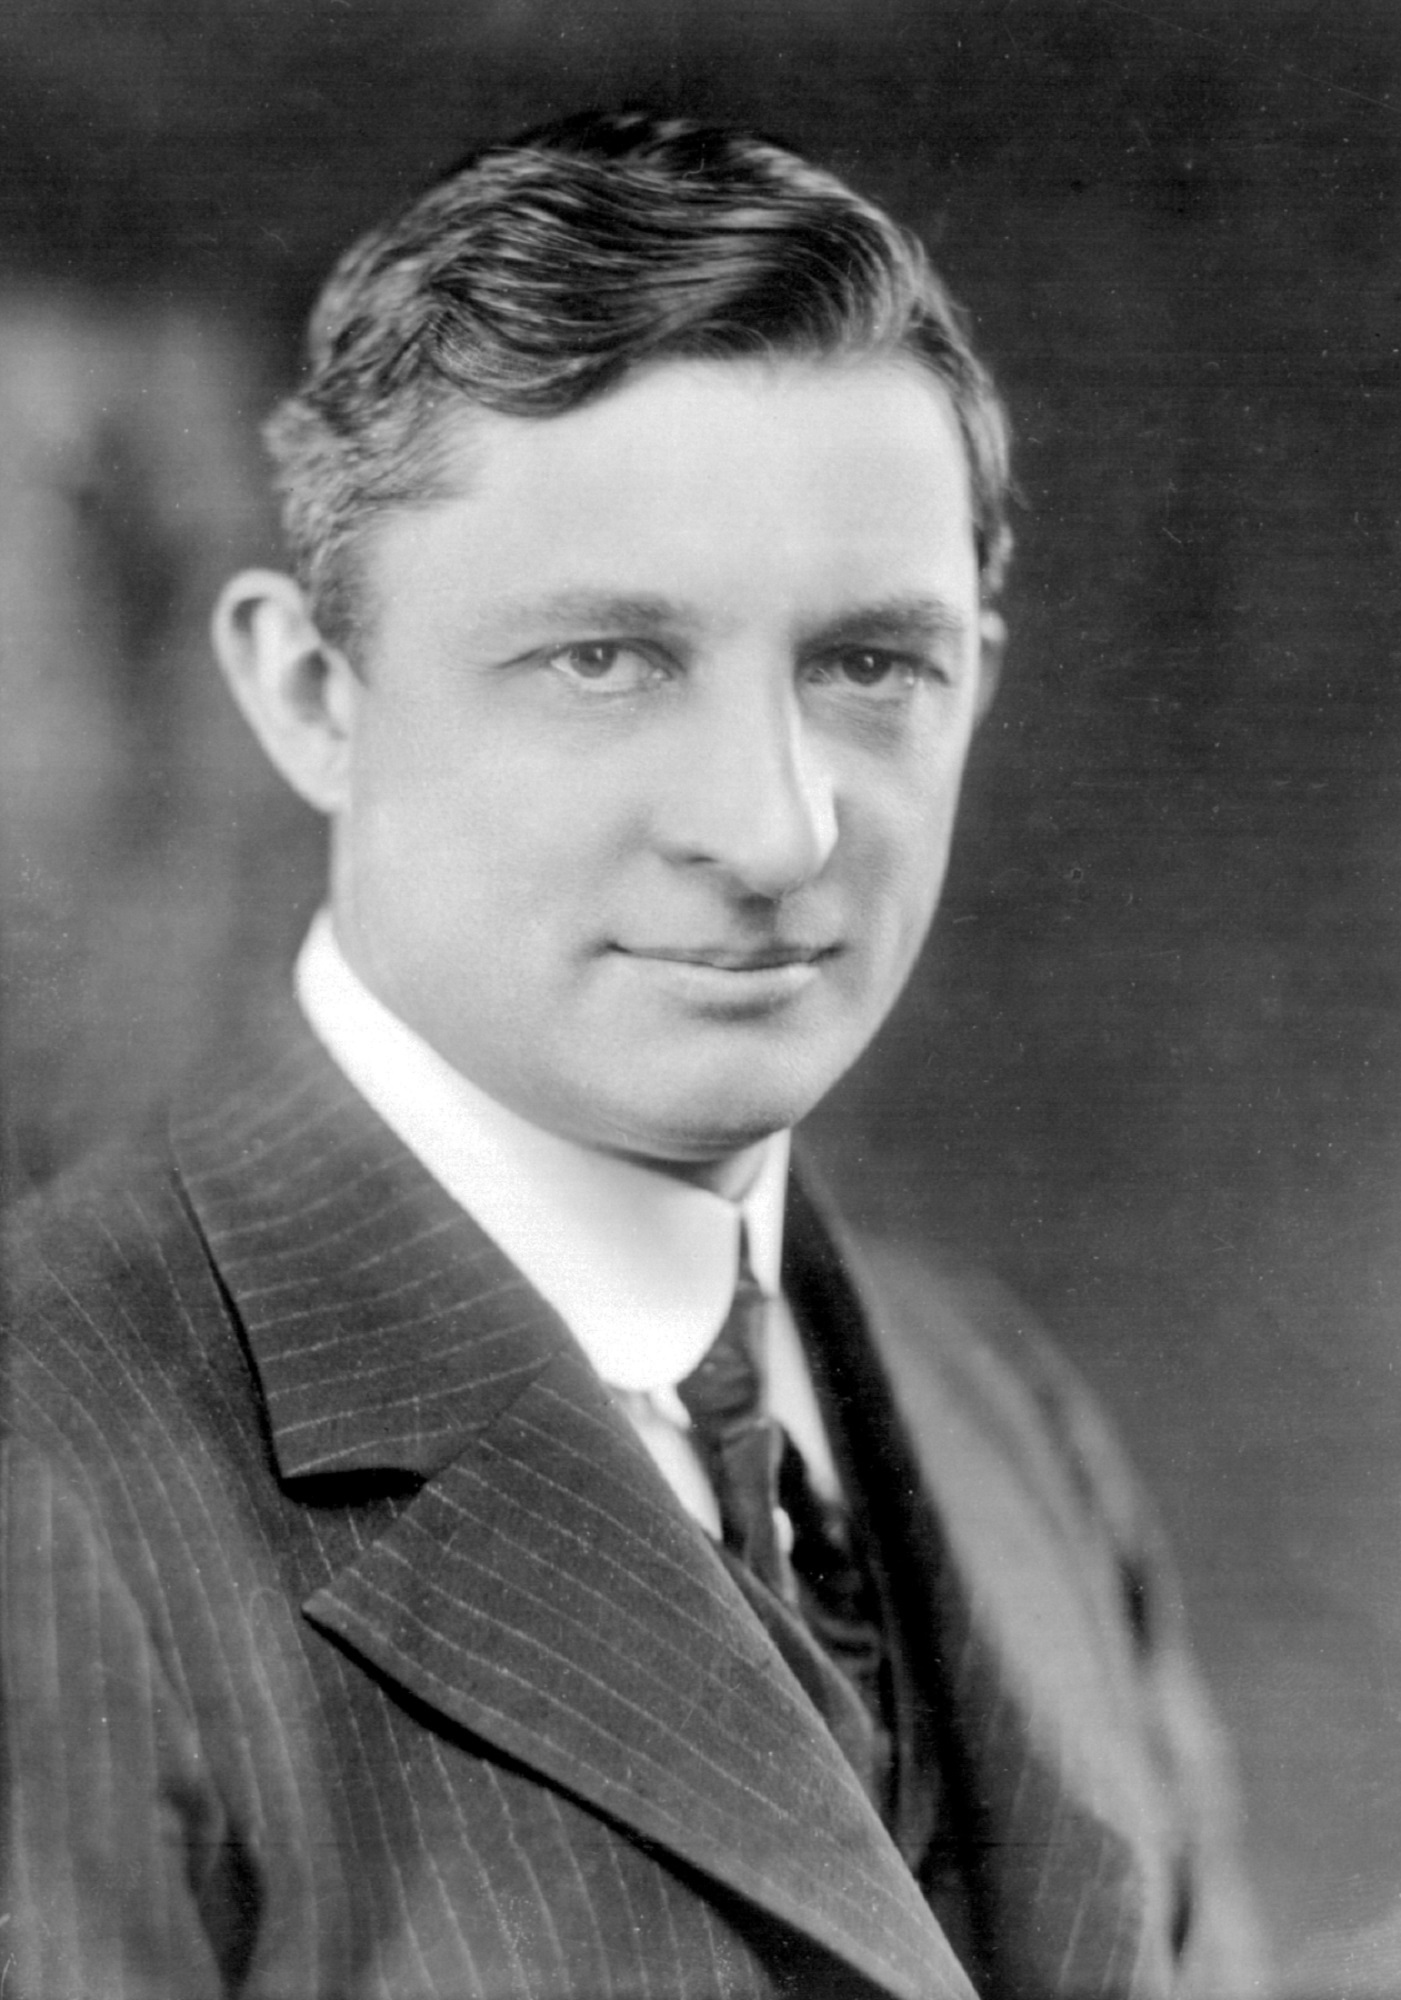
man, person, black and white, male, portrait, profession, monochrome, modern, hairstyle, gentleman, photograph, air conditioning, engineer, inventor, scientist, invention, monochrome photography, portrait photography, willis carrier, magna carta, psychrometrics